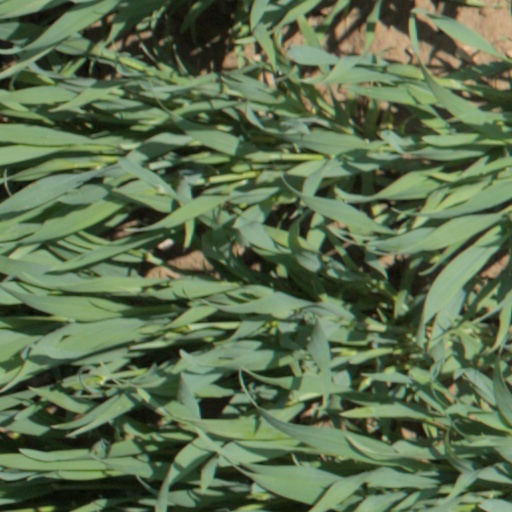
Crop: wheat